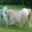
Label: horse